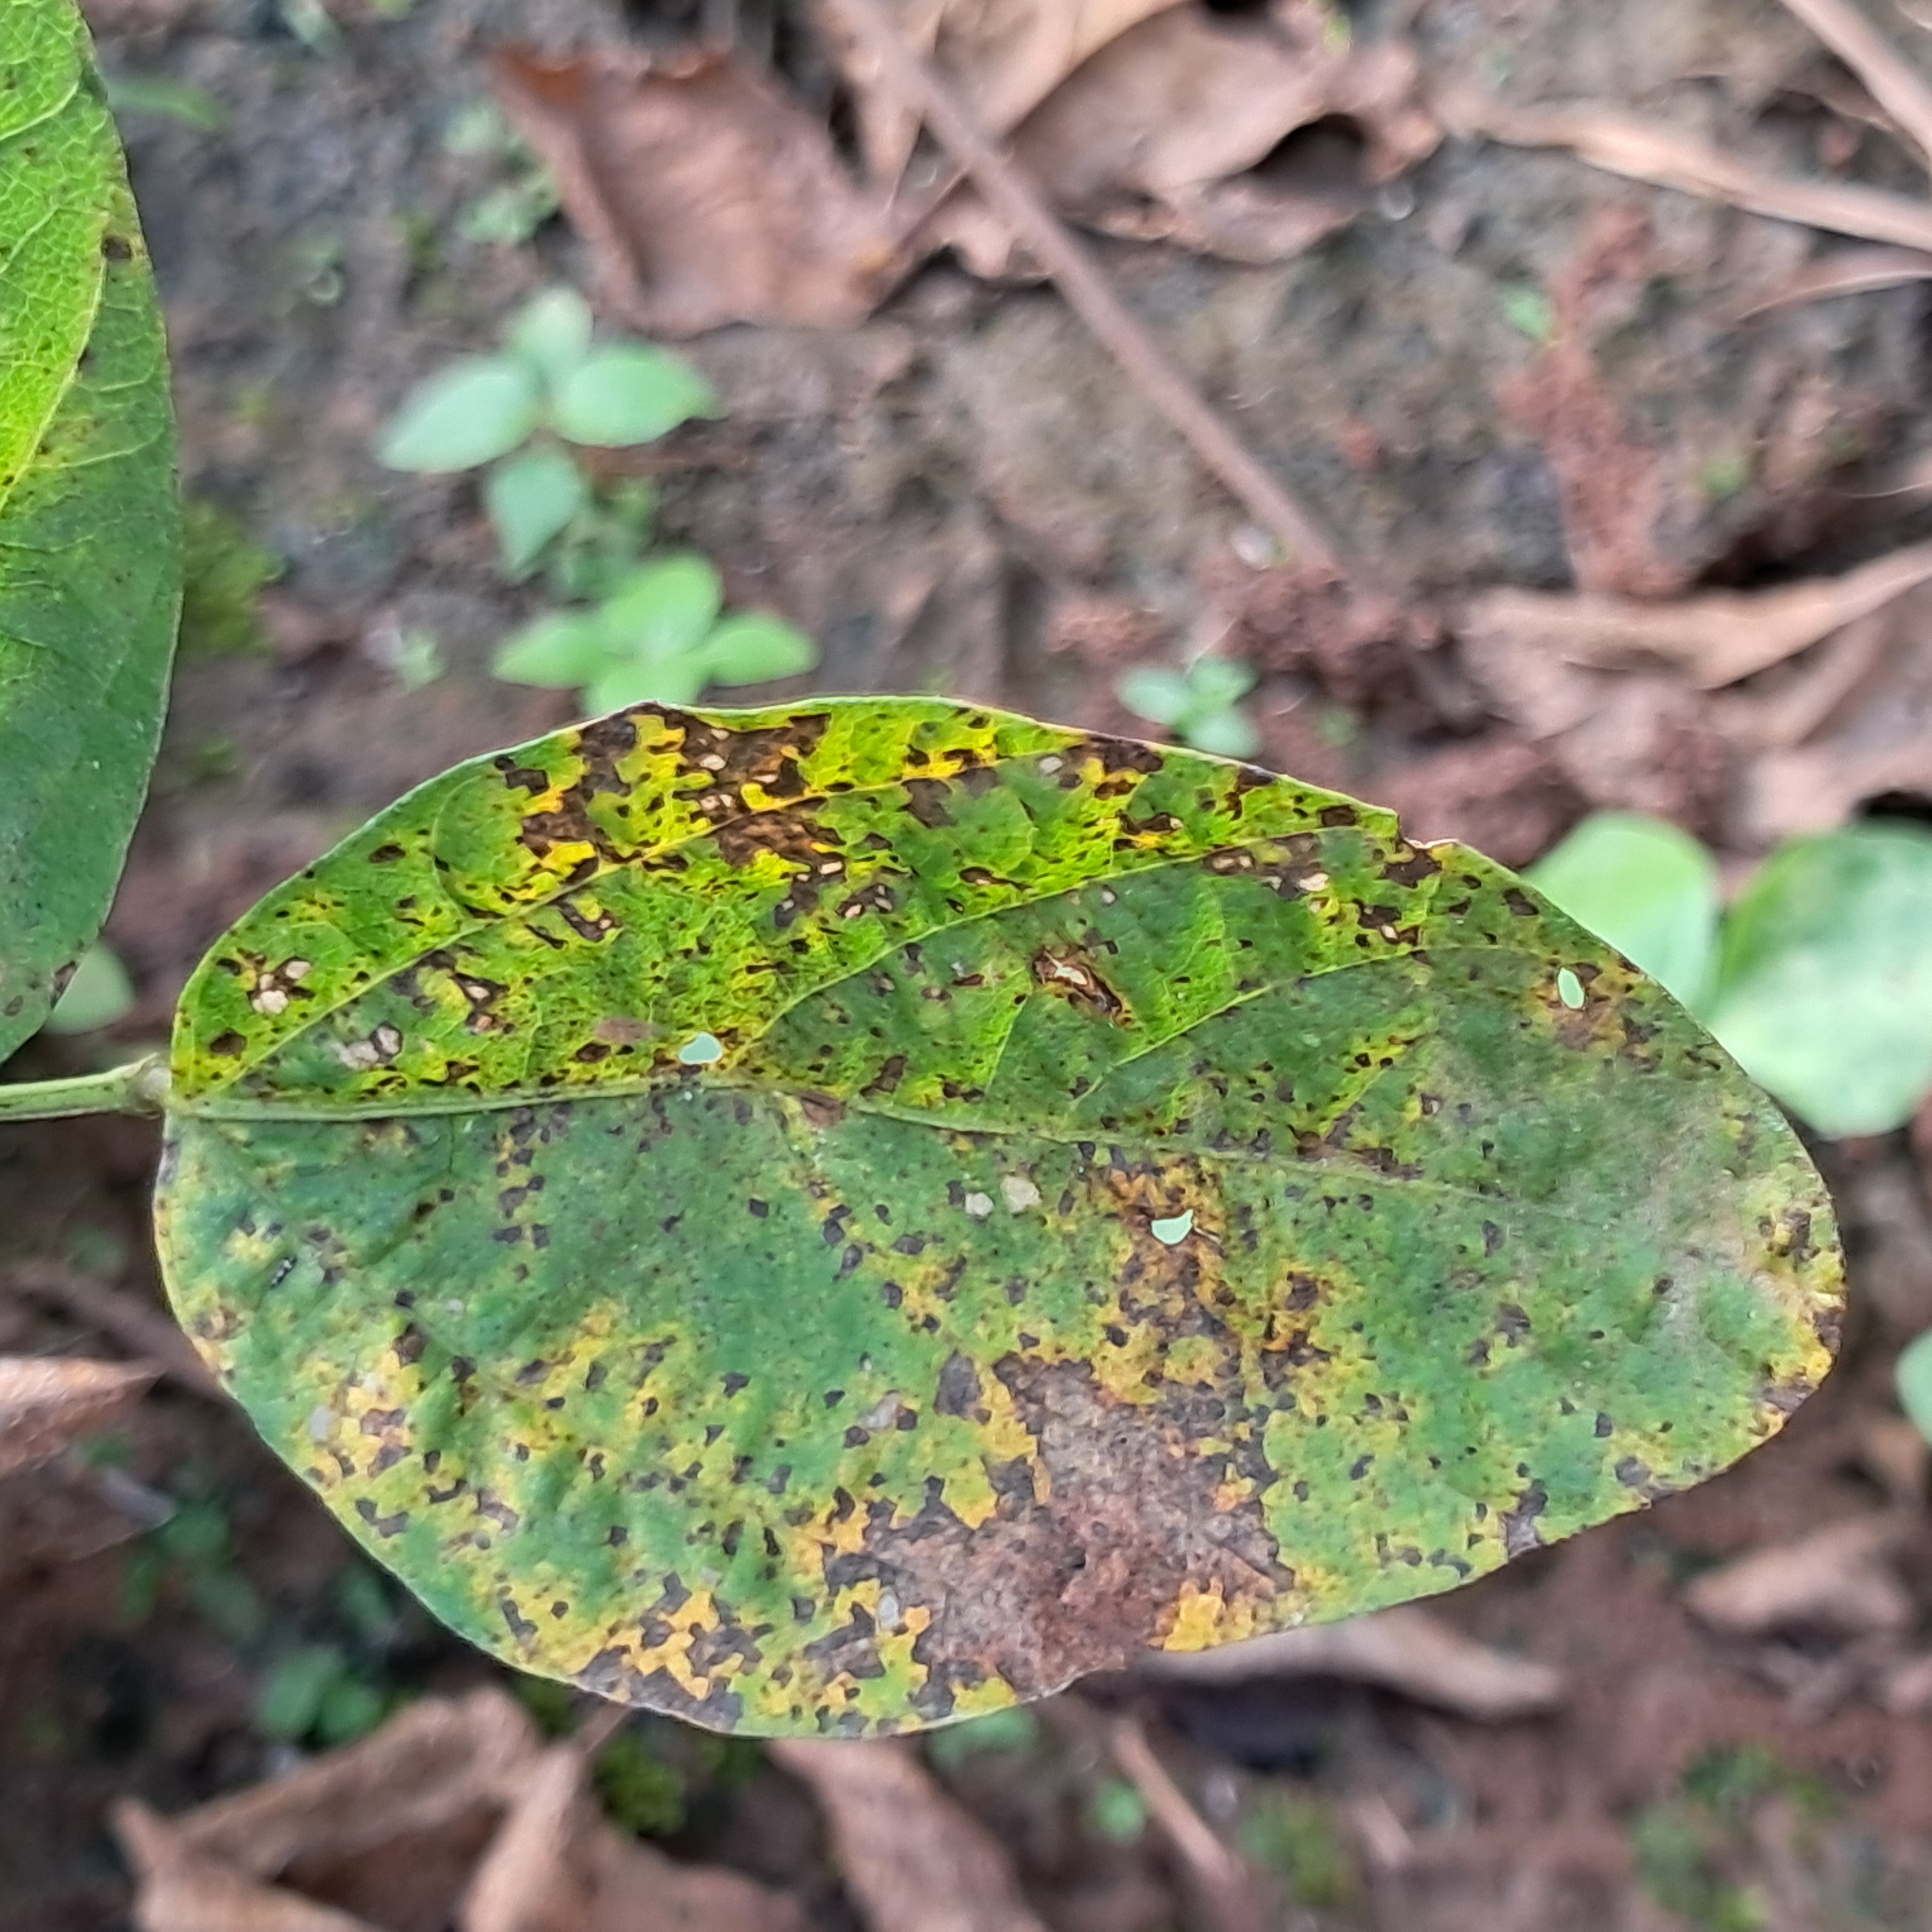
Label: Rust